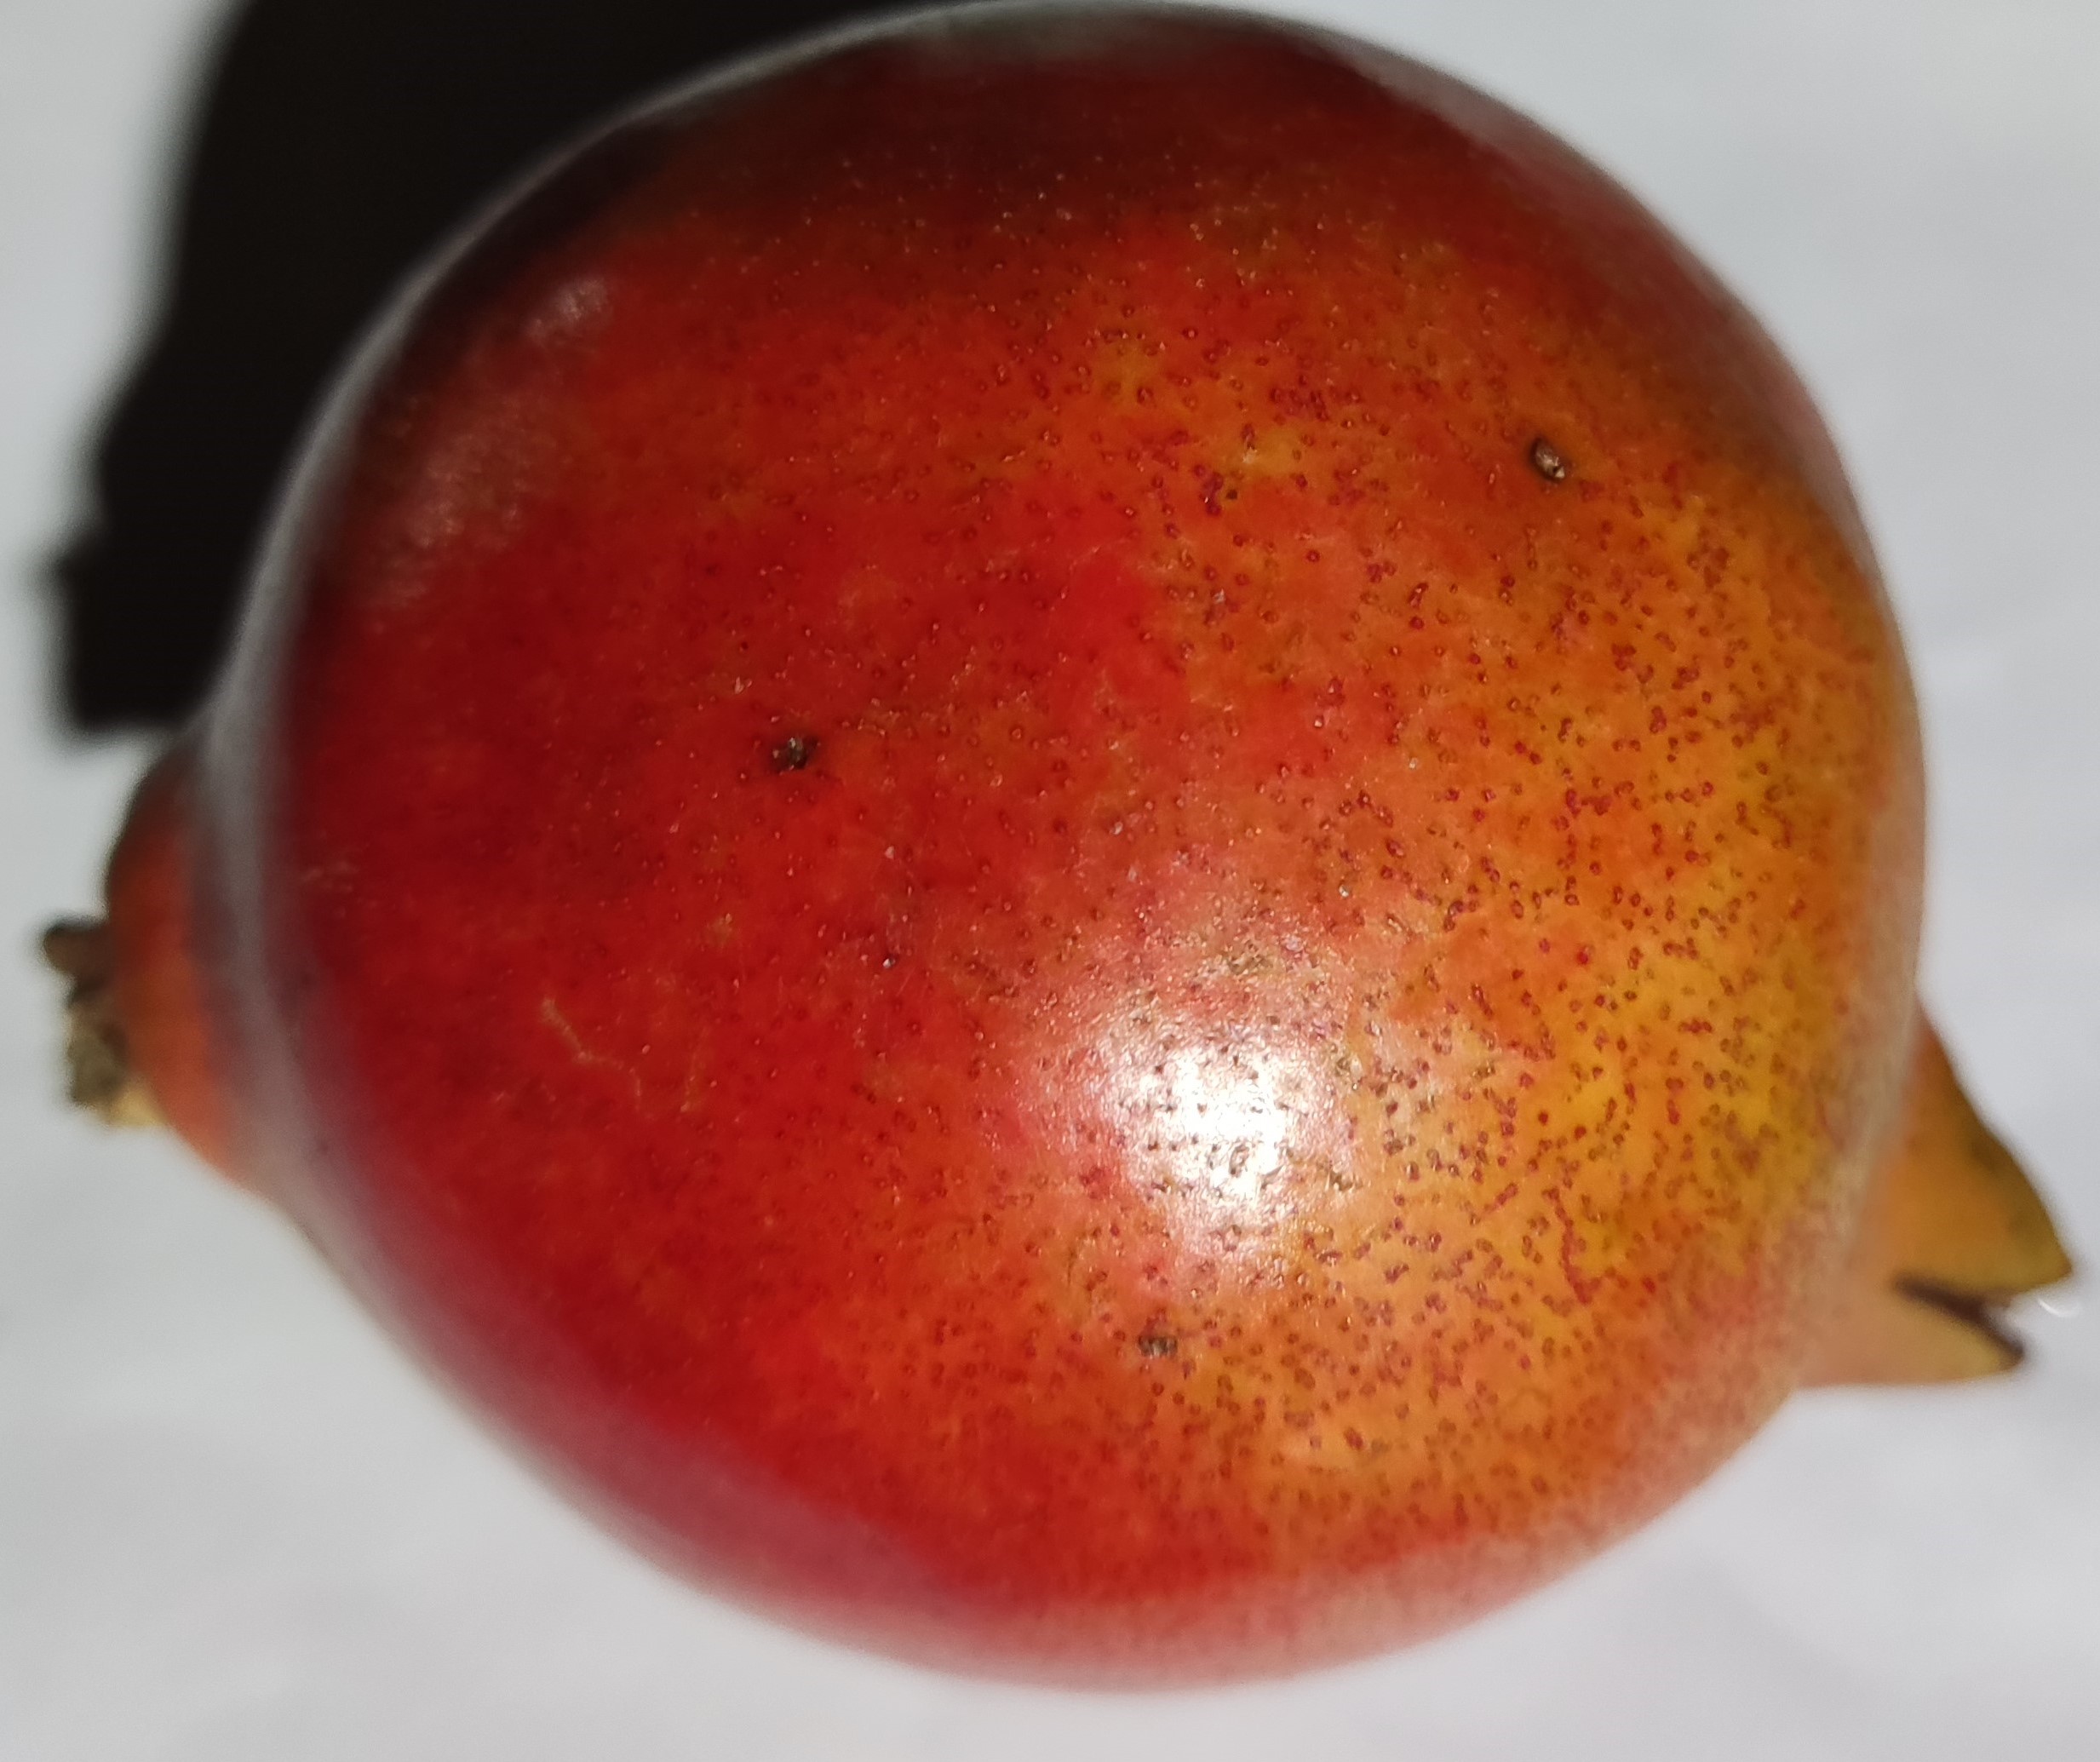
Fruit: pomegranate
Condition: fresh